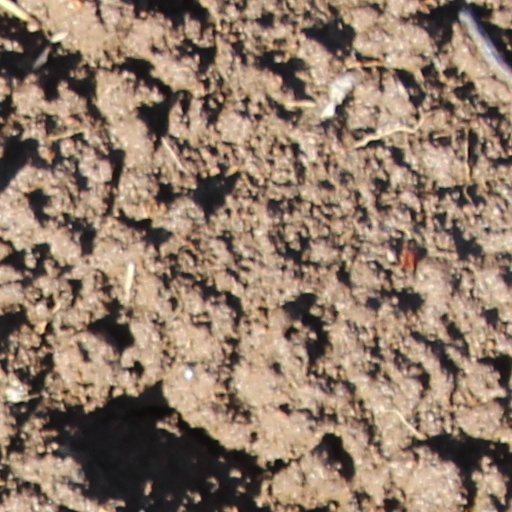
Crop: wheat